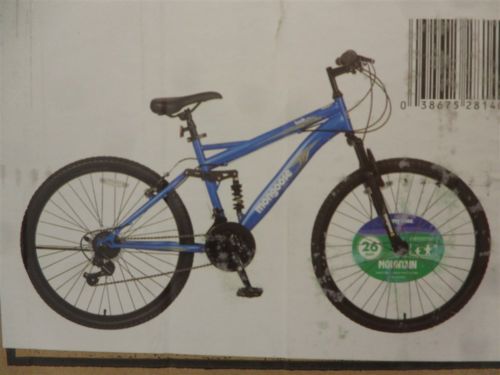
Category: bicycle